Brigada (TV program)

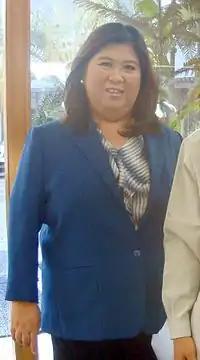
An image of Jessica Soho.

The production was halted in March 2020 due to the enhanced community quarantine in Luzon caused by the COVID-19 pandemic. The show resumed its programming on September 19, 2020. In February 2021, GMA News TV was rebranded as GTV, with the show being carried over.